Quercus chrysolepis

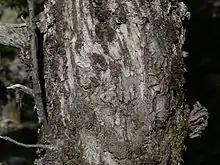
The trunk bark is gray and rough.

"Q. chrysolepis" is found in a variety of forest communities in the southwestern United States. It is common in the mountainous regions of California (Sierra Nevada, Coast Ranges, Klamath Mountains, Cascades, San Gabriel Mountains, etc.) with additional populations in the Siskiyou Mountains of southwestern Oregon, western Nevada, northern Baja California, Arizona, southwestern New Mexico, and Chihuahua. Southwestern New Mexico population are most likely the result of introgression from "Quercus palmeri" to "Q. chrysolepis". Those populations tend to be intermediate in overall morphology, but all lack the diagnostic trichomes and biochemical markers of "Q." "palmeri"; they are best classified as "Q. chrysolepis" affinity "Q. palmer".